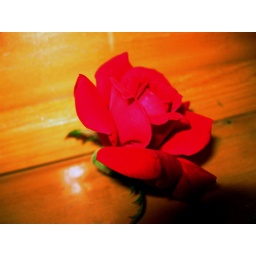
I was in my house and the rose had fallen from a vase.